Jimmy Smith (cornerback)

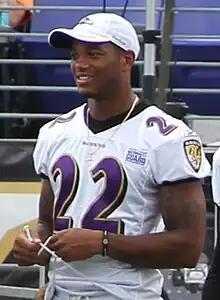
Smith during practice at M&T Bank Stadium in 2011

James Michael Smith (born July 26, 1988) is an American former professional football player who was a cornerback in the National Football League (NFL). He was selected by the Baltimore Ravens with the 27th pick in the 2011 NFL draft. He played college football for the Colorado Buffaloes.